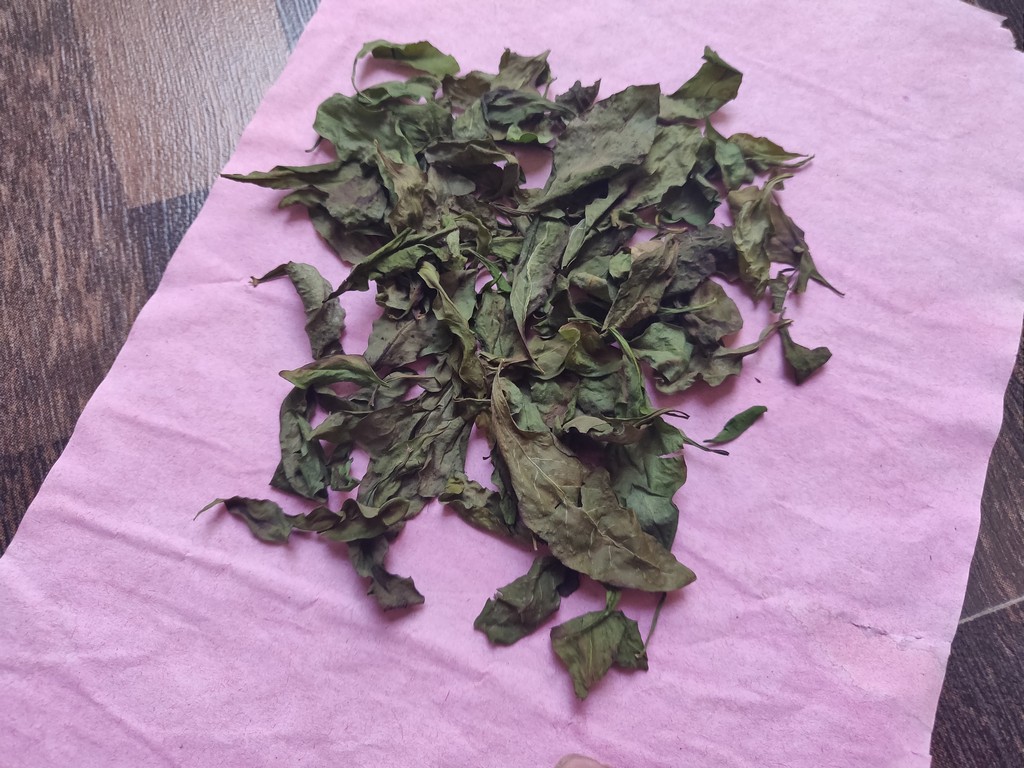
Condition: Dried
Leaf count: multiple
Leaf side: unknown